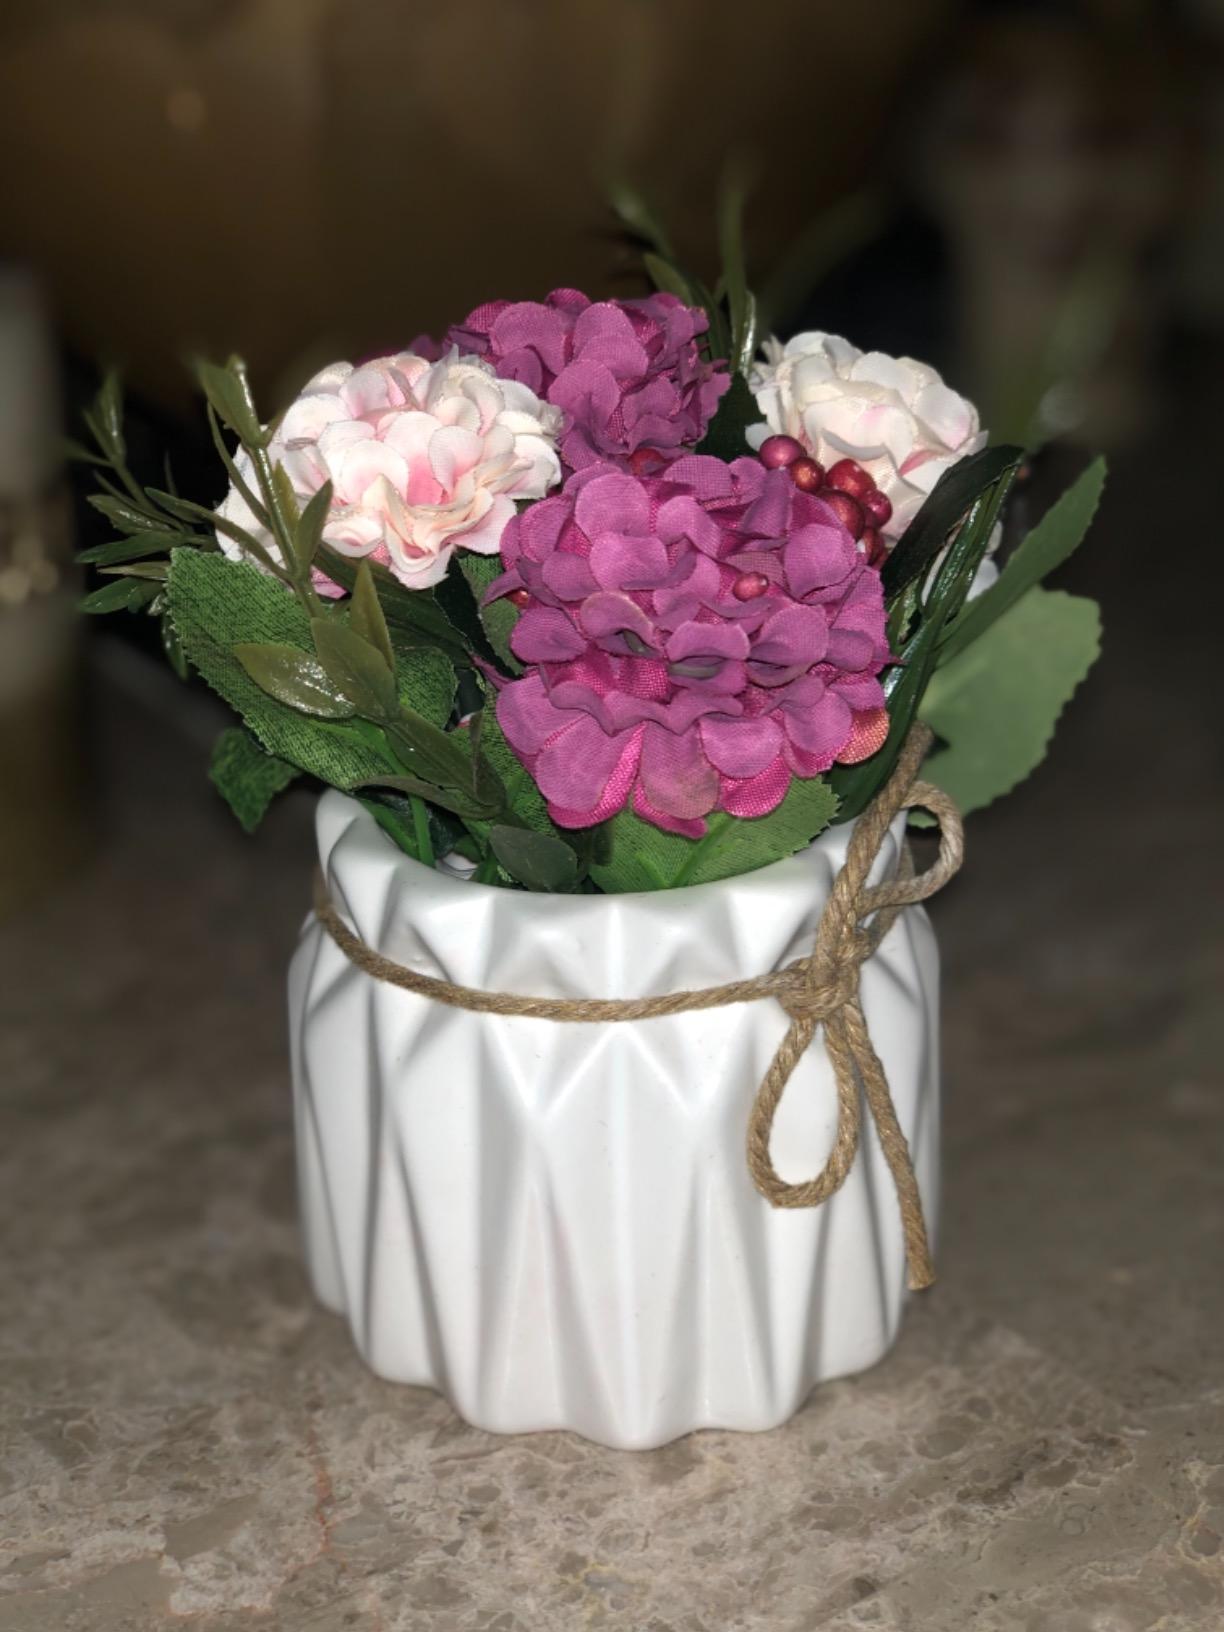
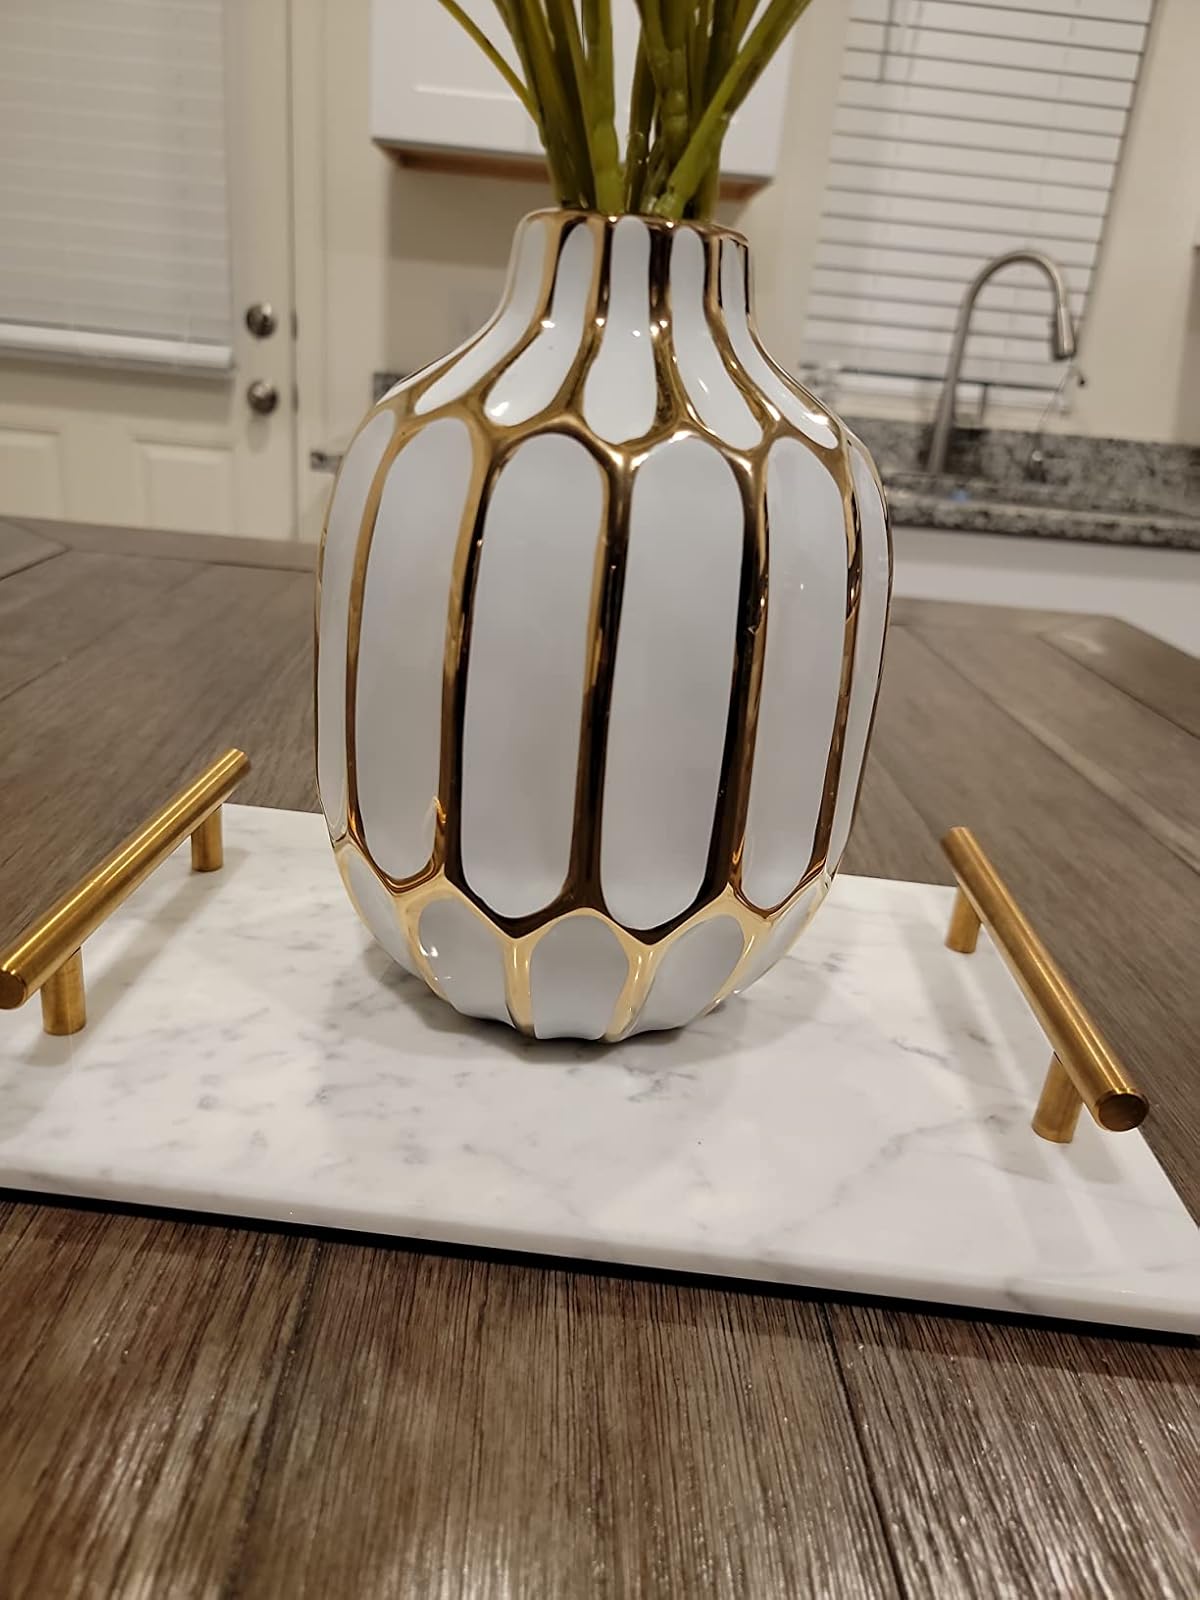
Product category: vase
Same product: no